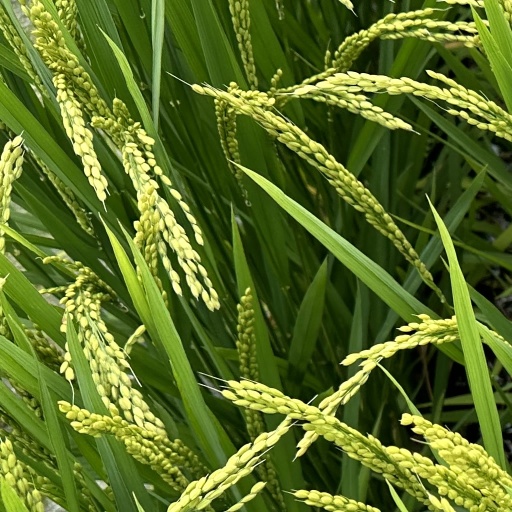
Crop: rice